History of South Sudan

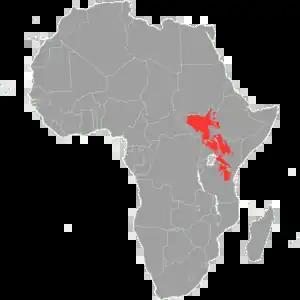
Areas where Nilotic languages are spoken.

Linguistic evidence shows that over time Nilotic speakers, such as the Dinka/Jieng, Nuer/Naath, Shilluk, and Luo, took over. These groups spread from the Sudd marshlands, where archaeological evidence shows that a culture based on transhumant cattle raising had been present since 3000 BC, and the Nilotic culture in that area may thus be continuous to that date. Archaeological evidence, as well as the physical evidence in the livelihood of the Nilotes including their dome-shaped houses and tukuls, shows that they may have made an enormous contribution to the governance and wealth of the Nubia Kingdom before and during the 25th Dynasty.